Portuguese invasion of the Banda Oriental (1811–1812)

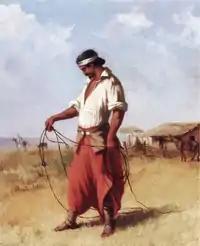
A gaucho from the Banda Oriental

The Portuguese sent another force to the Banda Oriental under Sergeant Major (Major) Manuel dos Santos Pedroso. On 7 August Pedroso made a camp at São Xavier on Quaraí River. He crossed the border and on 17 August occupied the town of Belén, located in the northwest of the Banda Oriental. On 25 August Pedroso ordered Captain Joaquim Félix da Fonseca to take nearby Mandisoví on the other shore of the Uruguay River. Pedroso then sent a small force of 60 mounted militiamen under "Furriel" (Third Sergeant) Bento Manuel Ribeiro to attack the town of Paysandú. On 30 August Bento Manuel defeated 180 or 200 rebels who guarded the town and took control of it. Around 2 September sixteen men who served under the orders of Captain Félix da Fonseca intercepted and defeated a force of 120 Hispanic-American soldiers coming from Curuzú Cuatiá.